Ash Wednesday bushfires

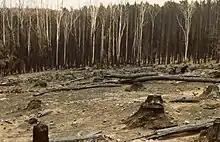
Aftermath of the 1983 Ash Wednesday bushfires at Mount Macedon

The Ash Wednesday bushfires, known in South Australia as Ash Wednesday II, were a series of bushfires that occurred in south-eastern Australia in 1983 on 16 February. Within twelve hours, more than 180 fires fanned by hot winds of up to caused widespread destruction across the states of Victoria and South Australia. Years of severe drought and extreme weather combined to create one of Australia's worst fire days in a century. The fires were the deadliest in Australian history until the Black Saturday bushfires in 2009.